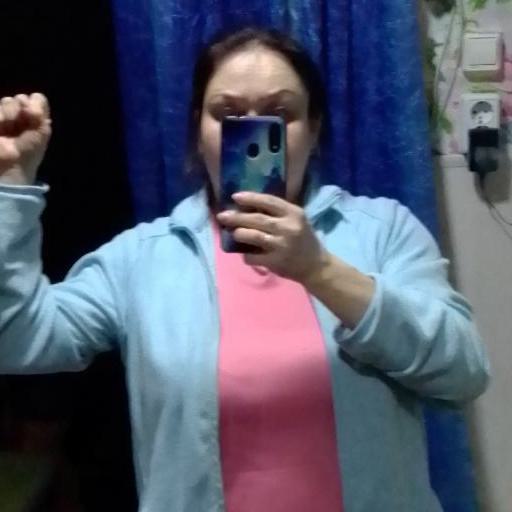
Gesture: no_gesture